William Francis Bartlett

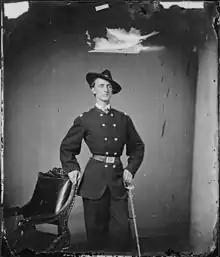
William Francis Bartlett

After completing his degree, Bartlett chose not to re-join the 20th Massachusetts and resigned his commission on November 12, 1862. Instead, Bartlett accepted a colonel's commission and was placed in charge of forming a new regiment in Berkshire County, Massachusetts—the 49th Massachusetts Infantry. The regiment was to serve a term of nine months.